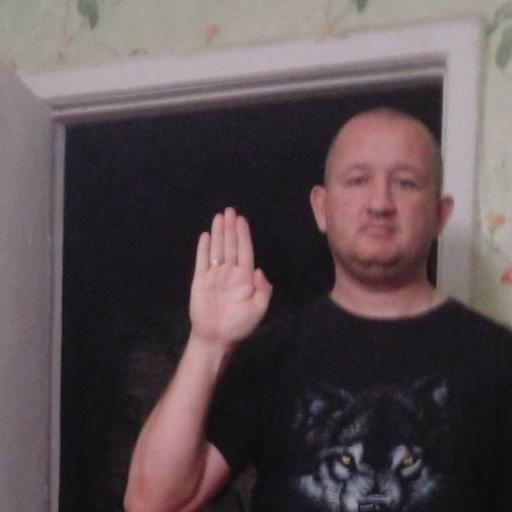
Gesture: stop